History of the Royal Marines

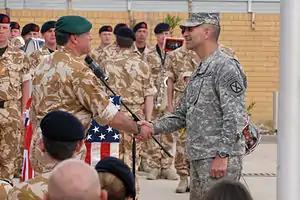
Royal Marines Maj. Gen. Andy Salmon, Multi-National Division-Southeast commander, and US Army Maj. Gen. Michael Oates in Basra, Iraq in 2009. RMBS personnel are behind.

In 1946 the Army Commandos were disbanded, leaving the Royal Marines to continue the commando role (with supporting army elements).